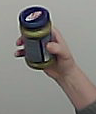
Product: barilla_pesto